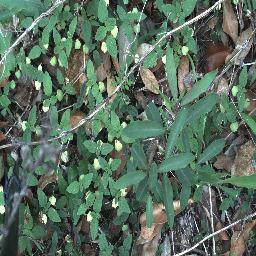
Label: rubber_vine